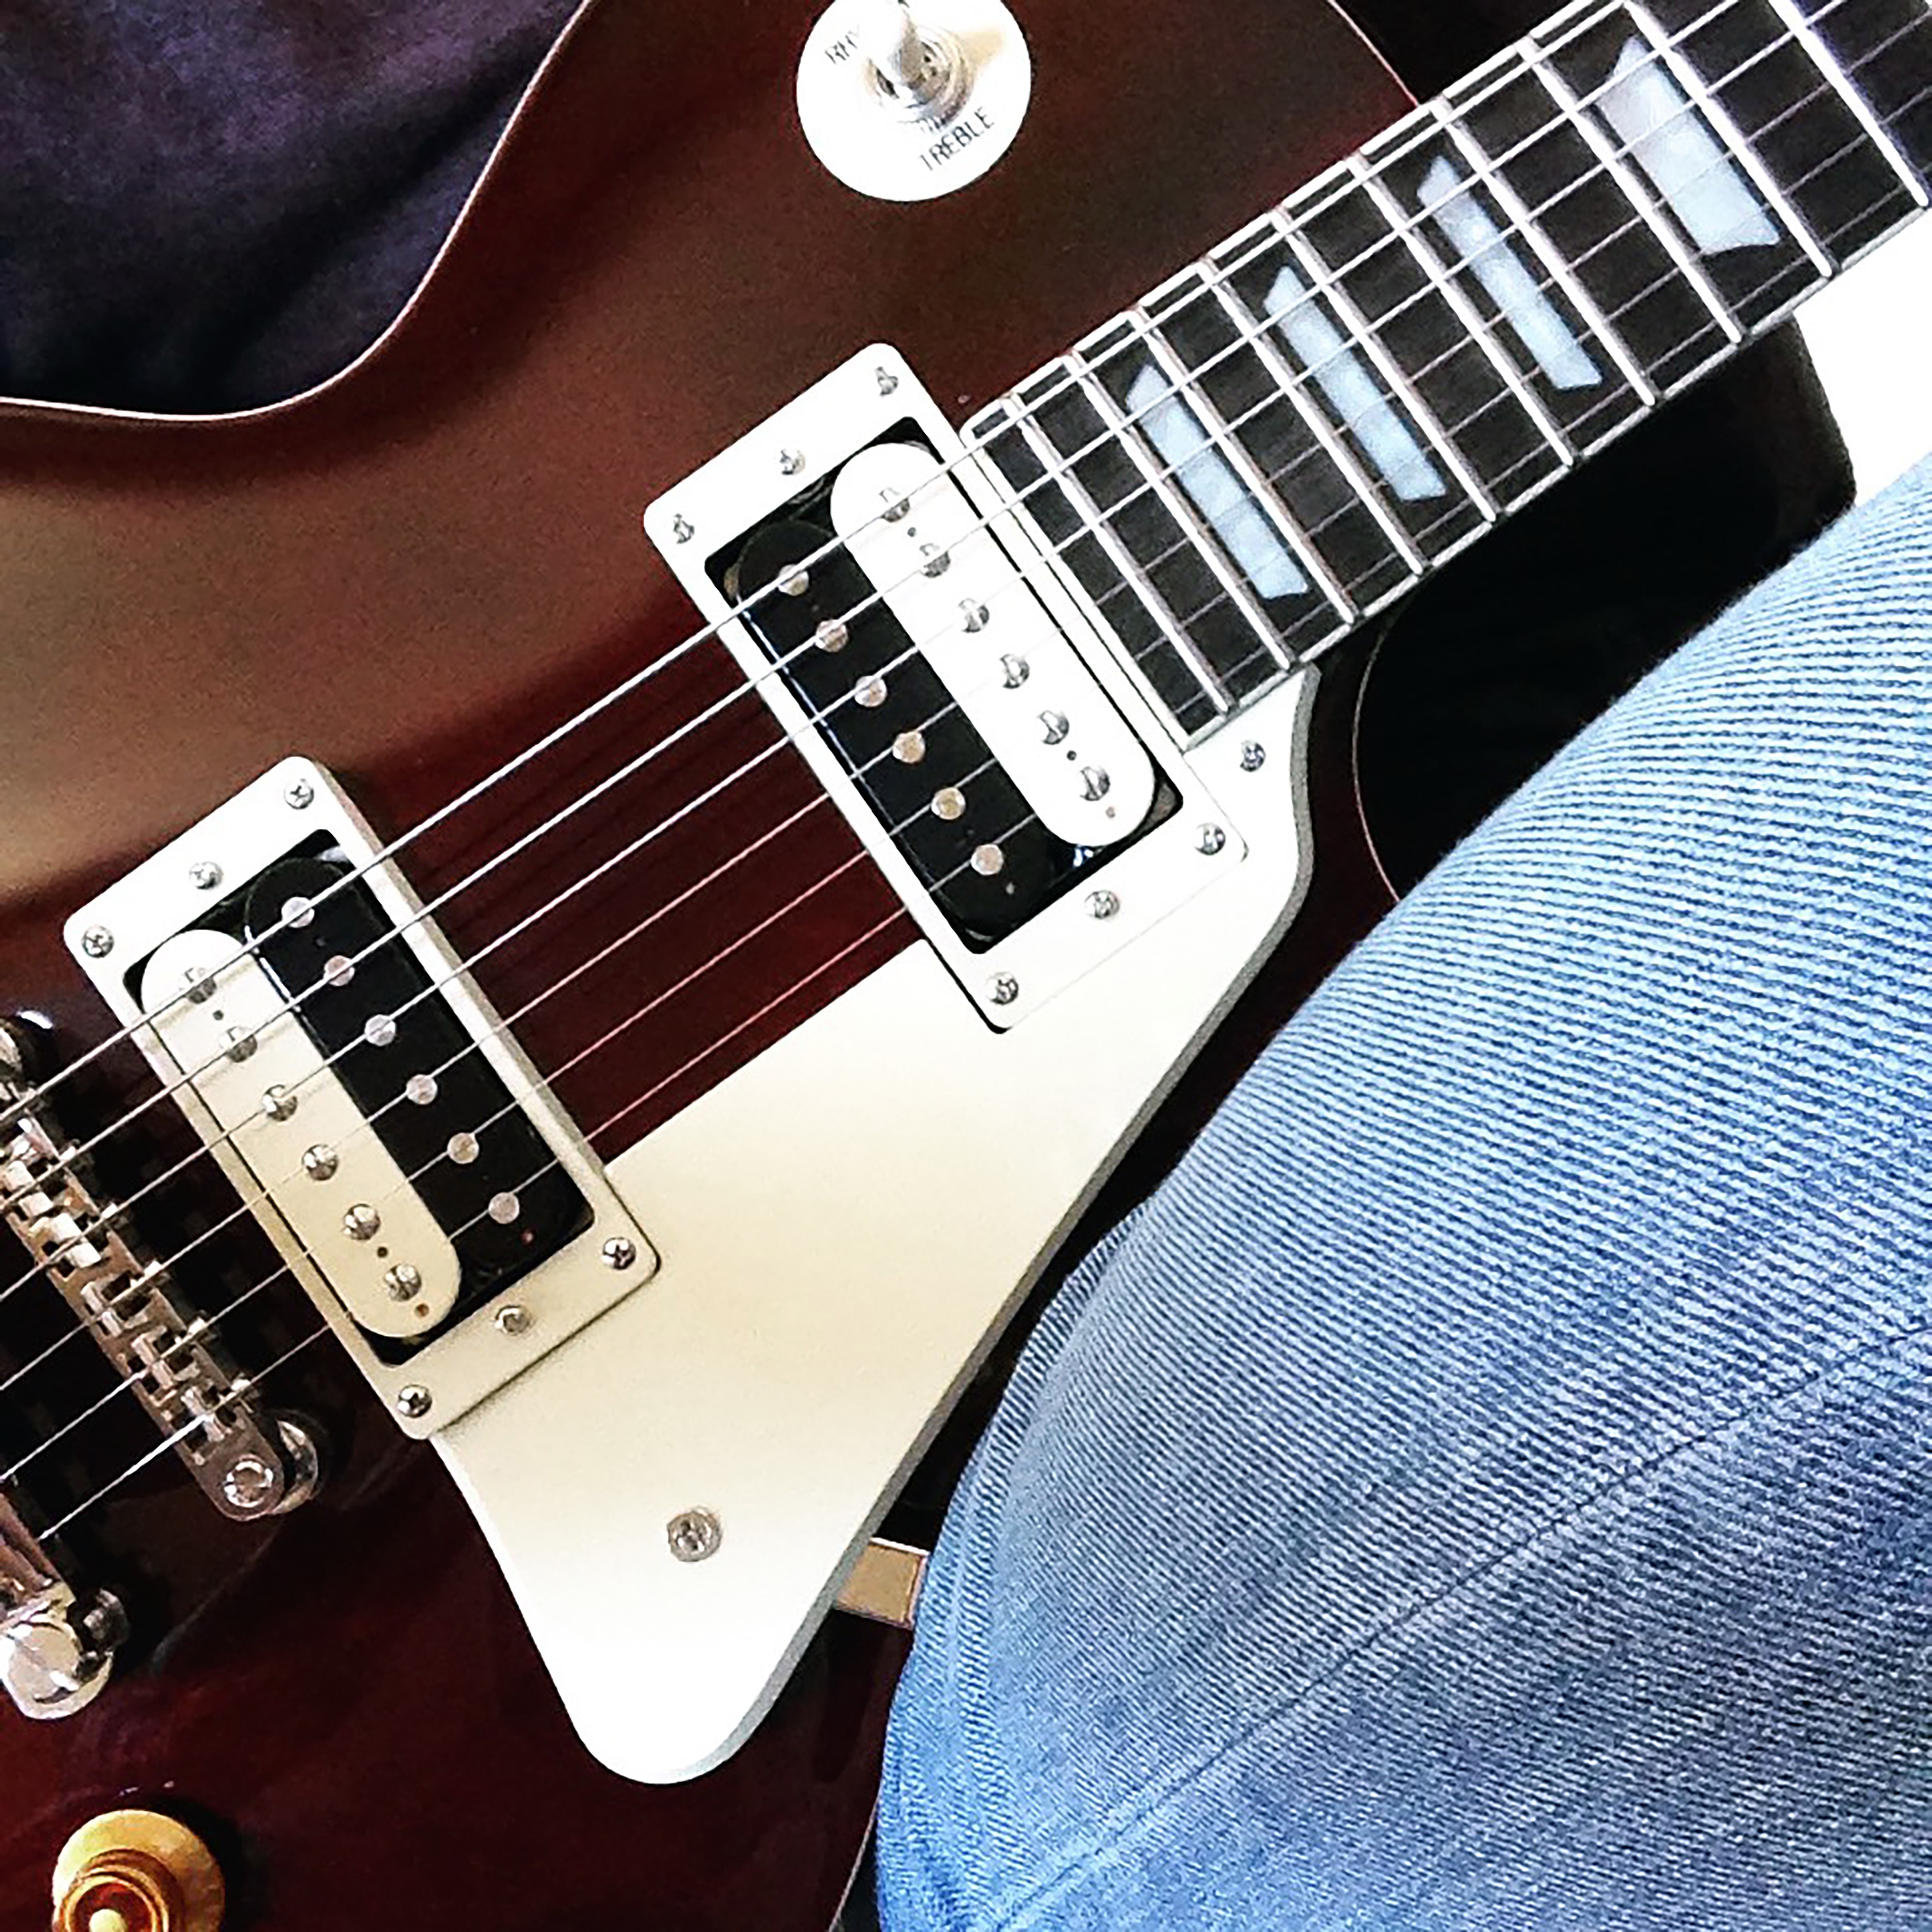
sharp, music, wine, guitar, acoustic guitar, jeans, red, instrument, blue, musician, electric guitar, musical instrument, bassist, strings, hard, guitarist, electric, bass guitar, string instrument, plucked string instruments, slide guitar, acoustic electric guitar, jazz guitarist